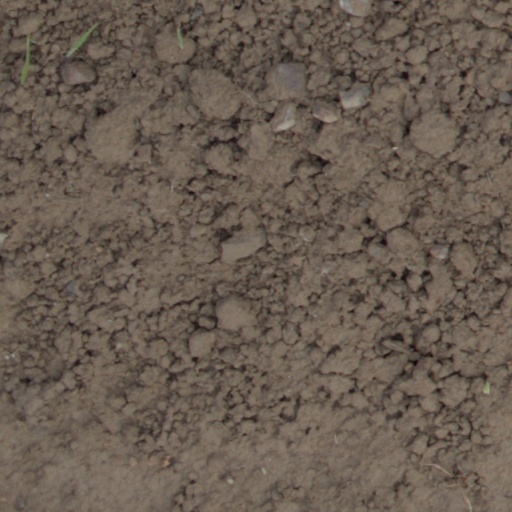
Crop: wheat